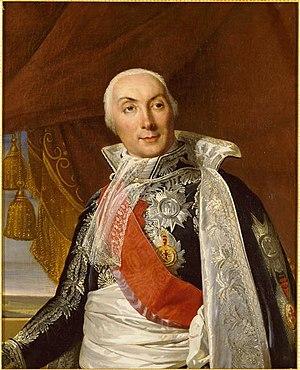
Historien et sénateur - en grand costume de Grand-Maître des Cérémonies du premier Empire
Louis Philippe, marquis et comte de Ségur, est un gentilhomme français d'orientation libérale, officier de la Révolution américaine, diplomate, homme politique, historien, poète, mais aussi chansonnier et goguettier.
La famille de Ségur est une famille de la noblesse française d'ancienne extraction. Son membre le plus célèbre est la Comtesse de Ségur et elle a donné un maréchal de France.
1625 Cosmemin ou Cormenin ou Courmemin, ambassadeur, signataire du premier traité qui ait été conclu entre la France et la Russie.